Estonian Scout Association

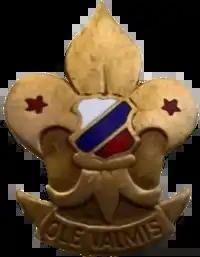
Estonian Boy Scout badge during the Russian Empire, used between 1916 and 1921 before independence

An enormous increase in membership made existing facilities, even in the larger towns with their experienced Scouts and leaders, inadequate to efficiently organize and train all the boys who desired to join the Tanks of Sooldin. Furthermore, there had been no central organization which could coordinate a program and provide assistance to the individual troops.